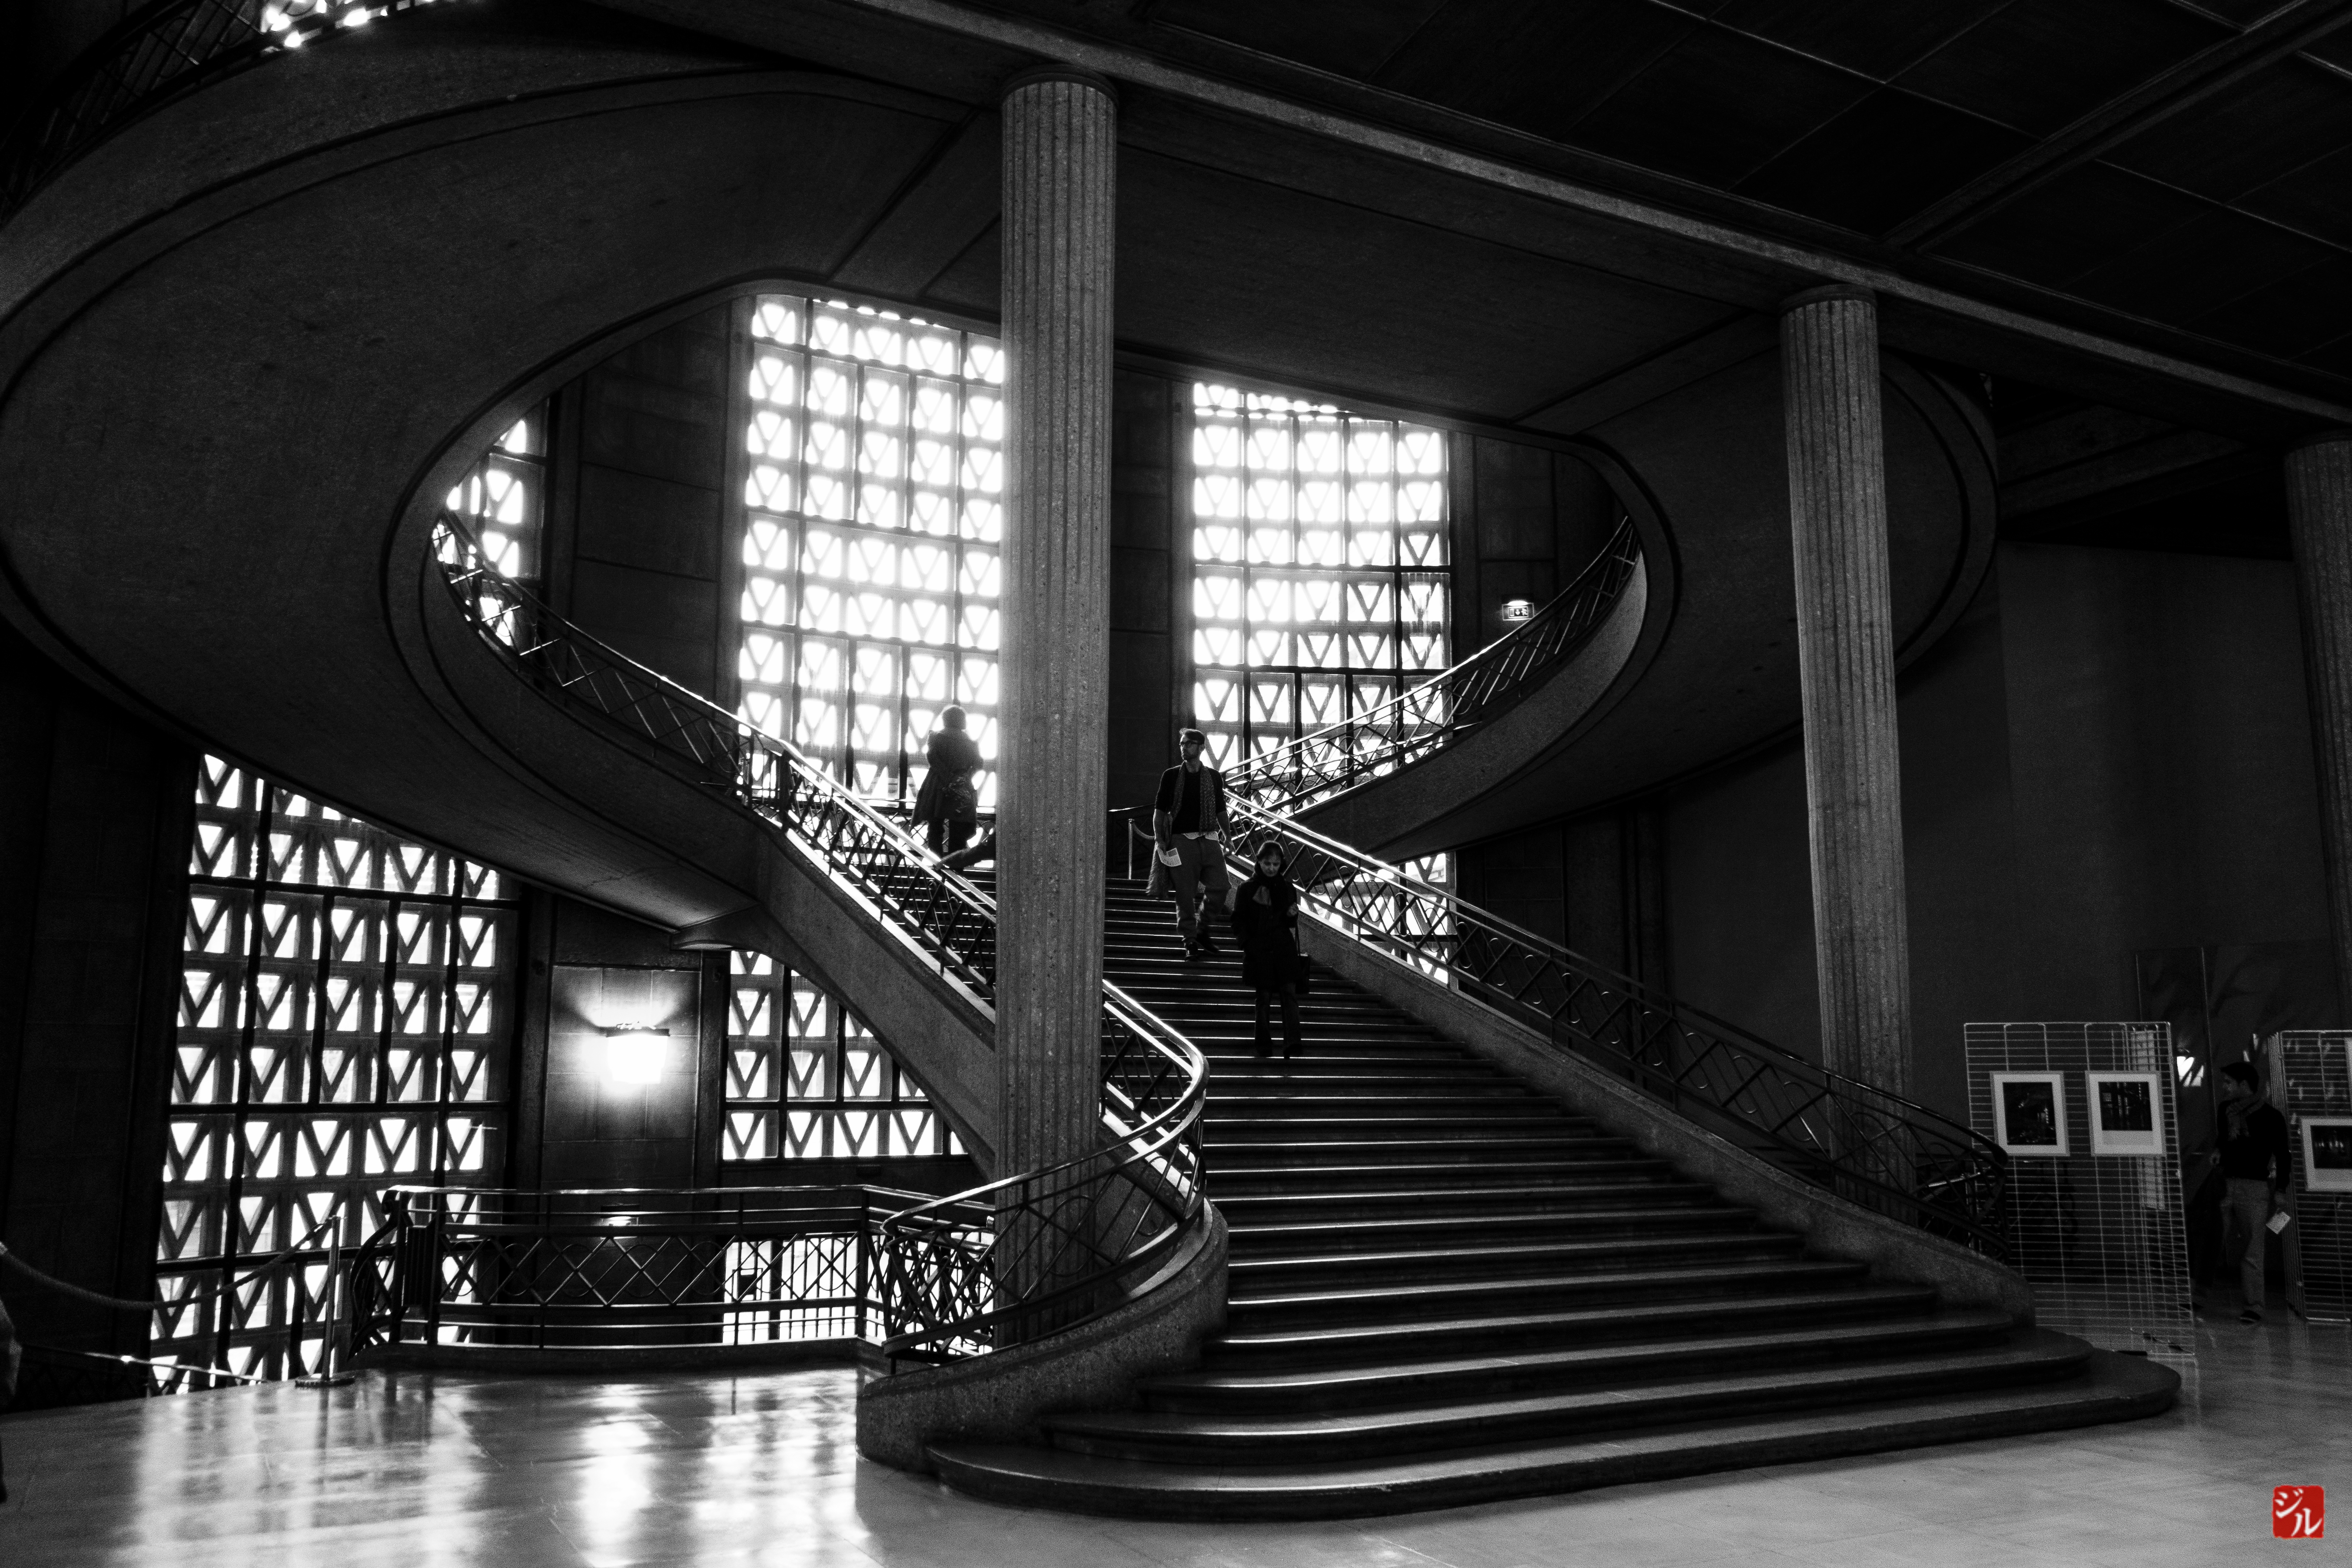
light, black and white, architecture, night, photography, paris, france, line, darkness, black, monochrome, palais, chaillot, infrastructure, symmetry, shape, beton, auguste, perret, iena, cese, diena, souverbie, iledefrance, monochrome photography, film noir